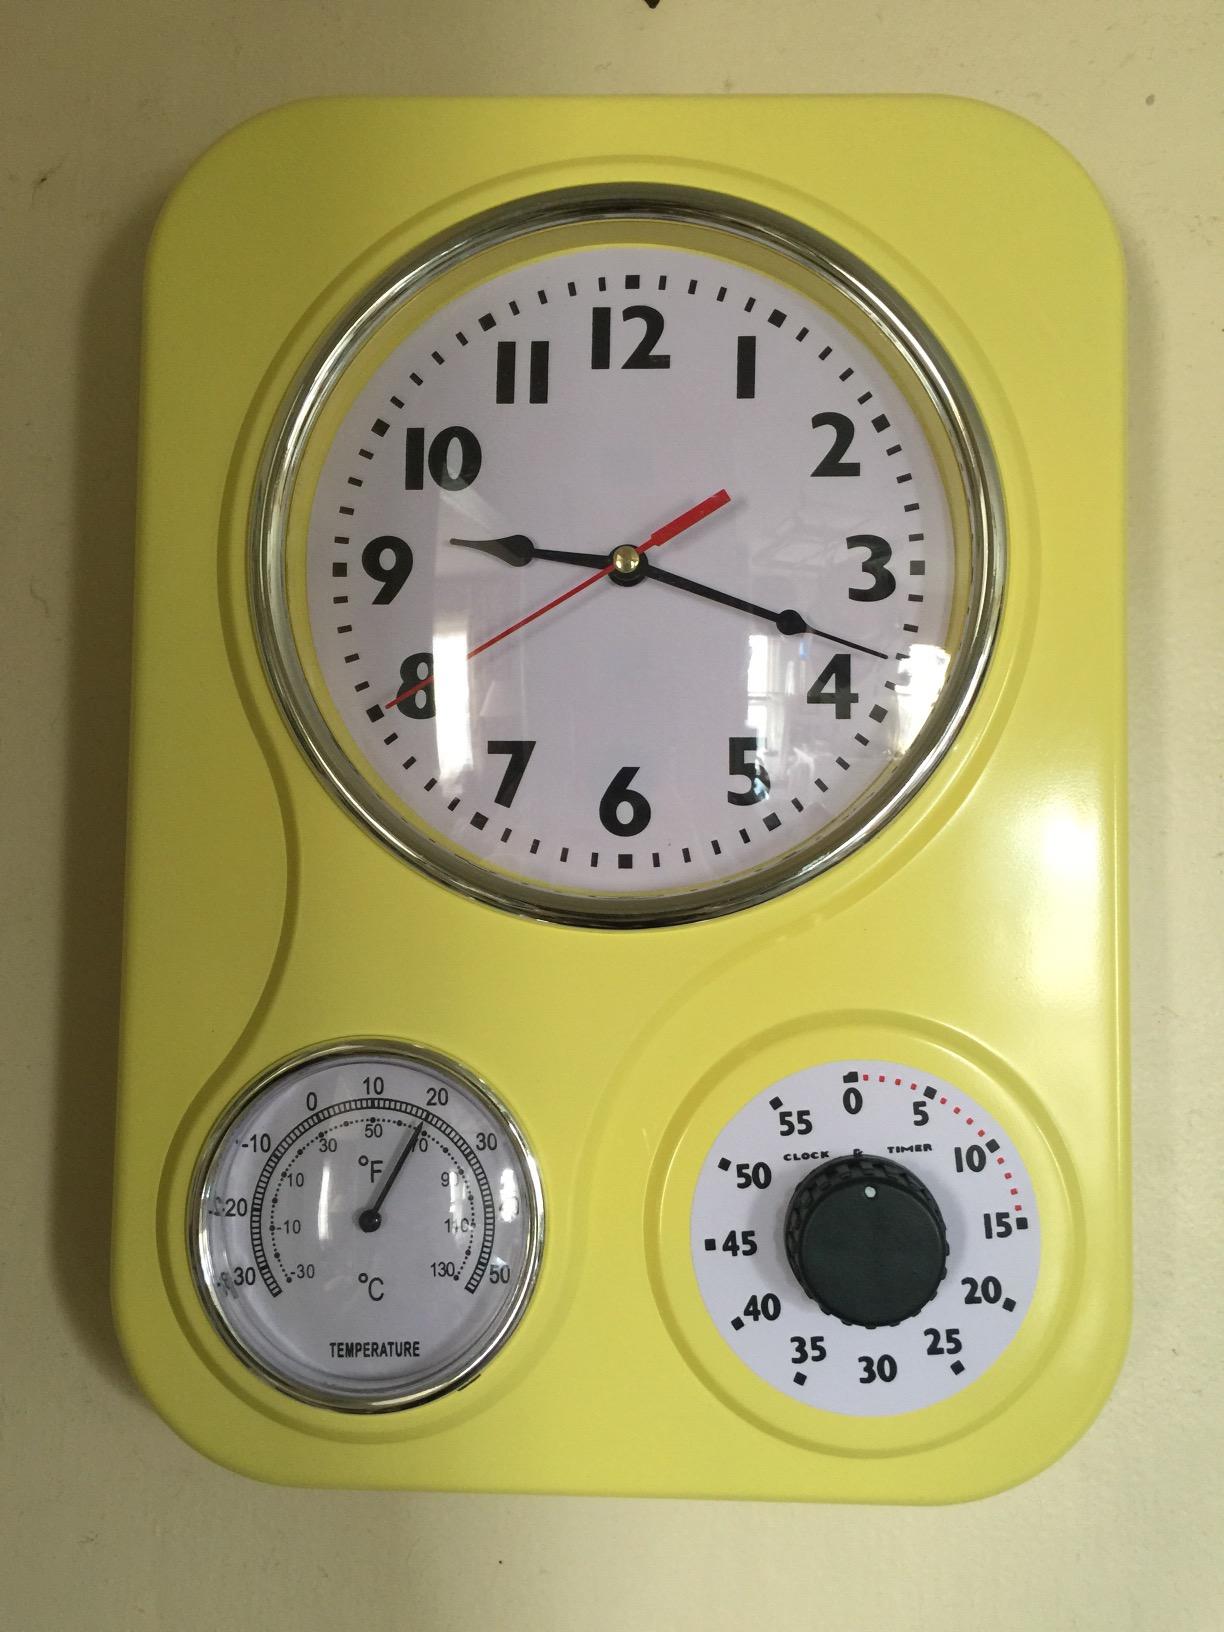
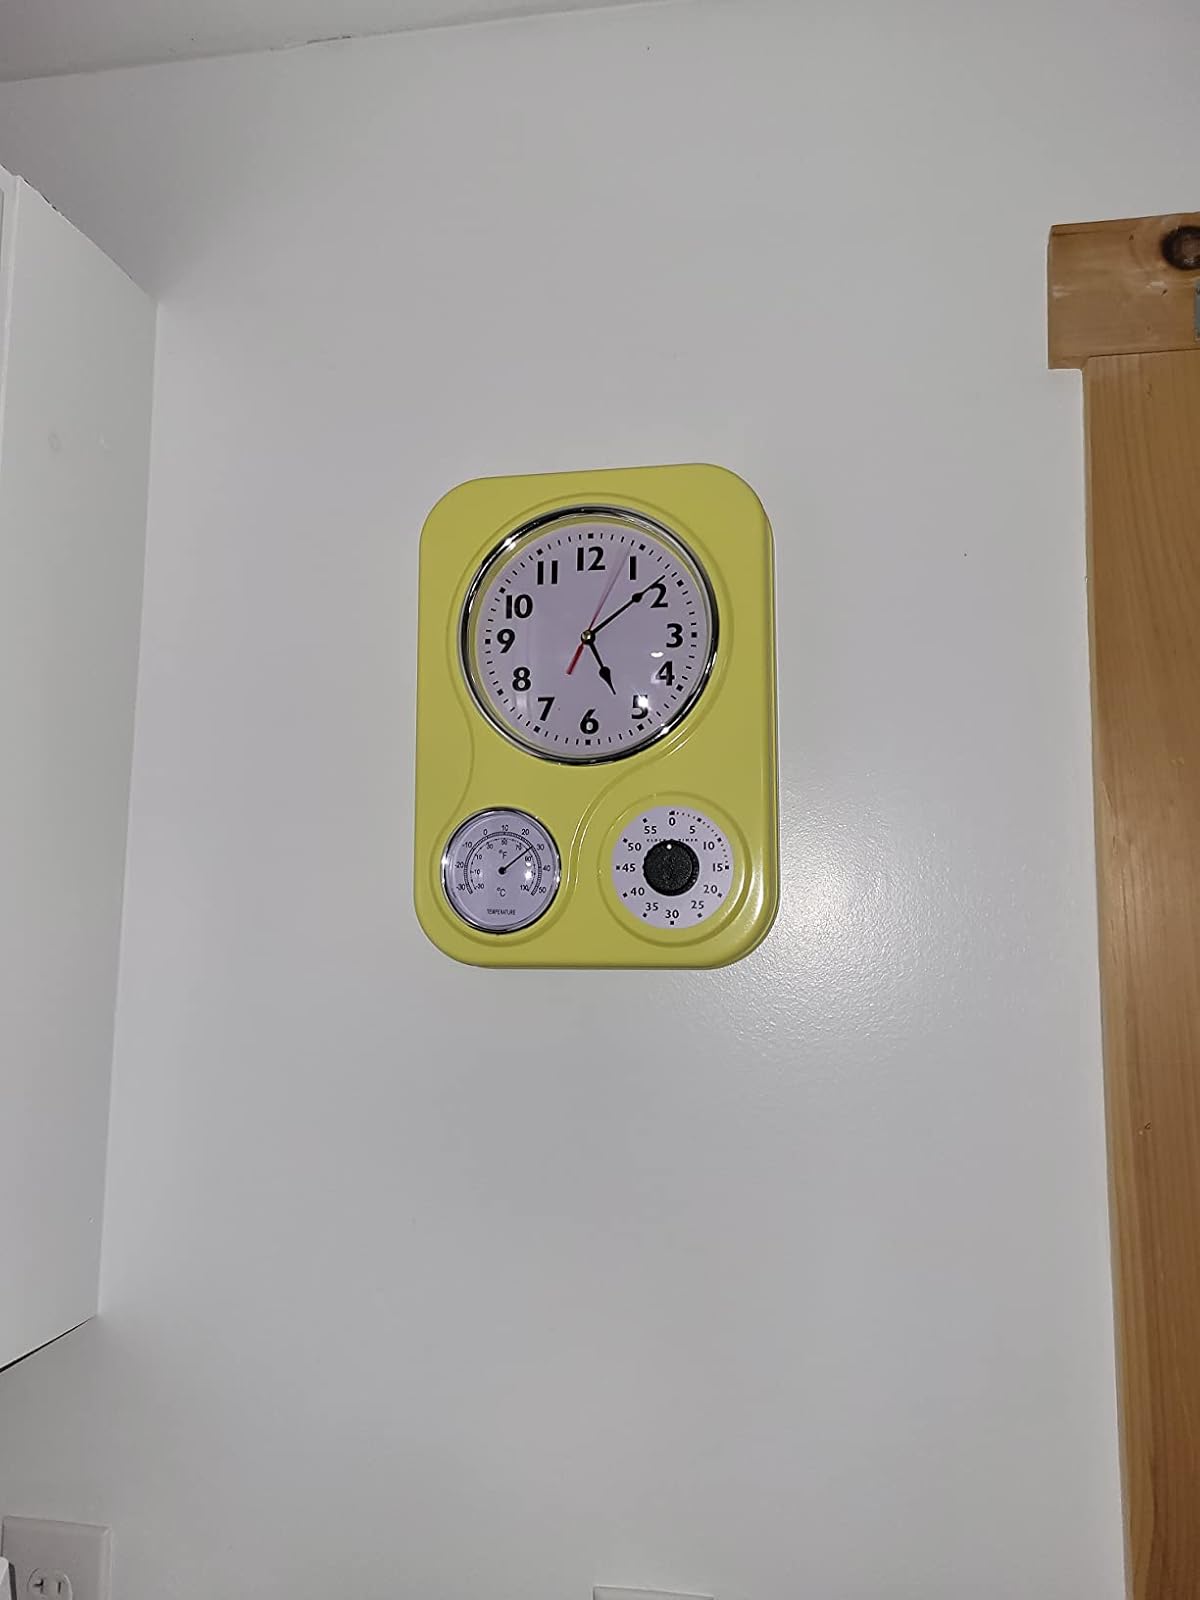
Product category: clock
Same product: yes